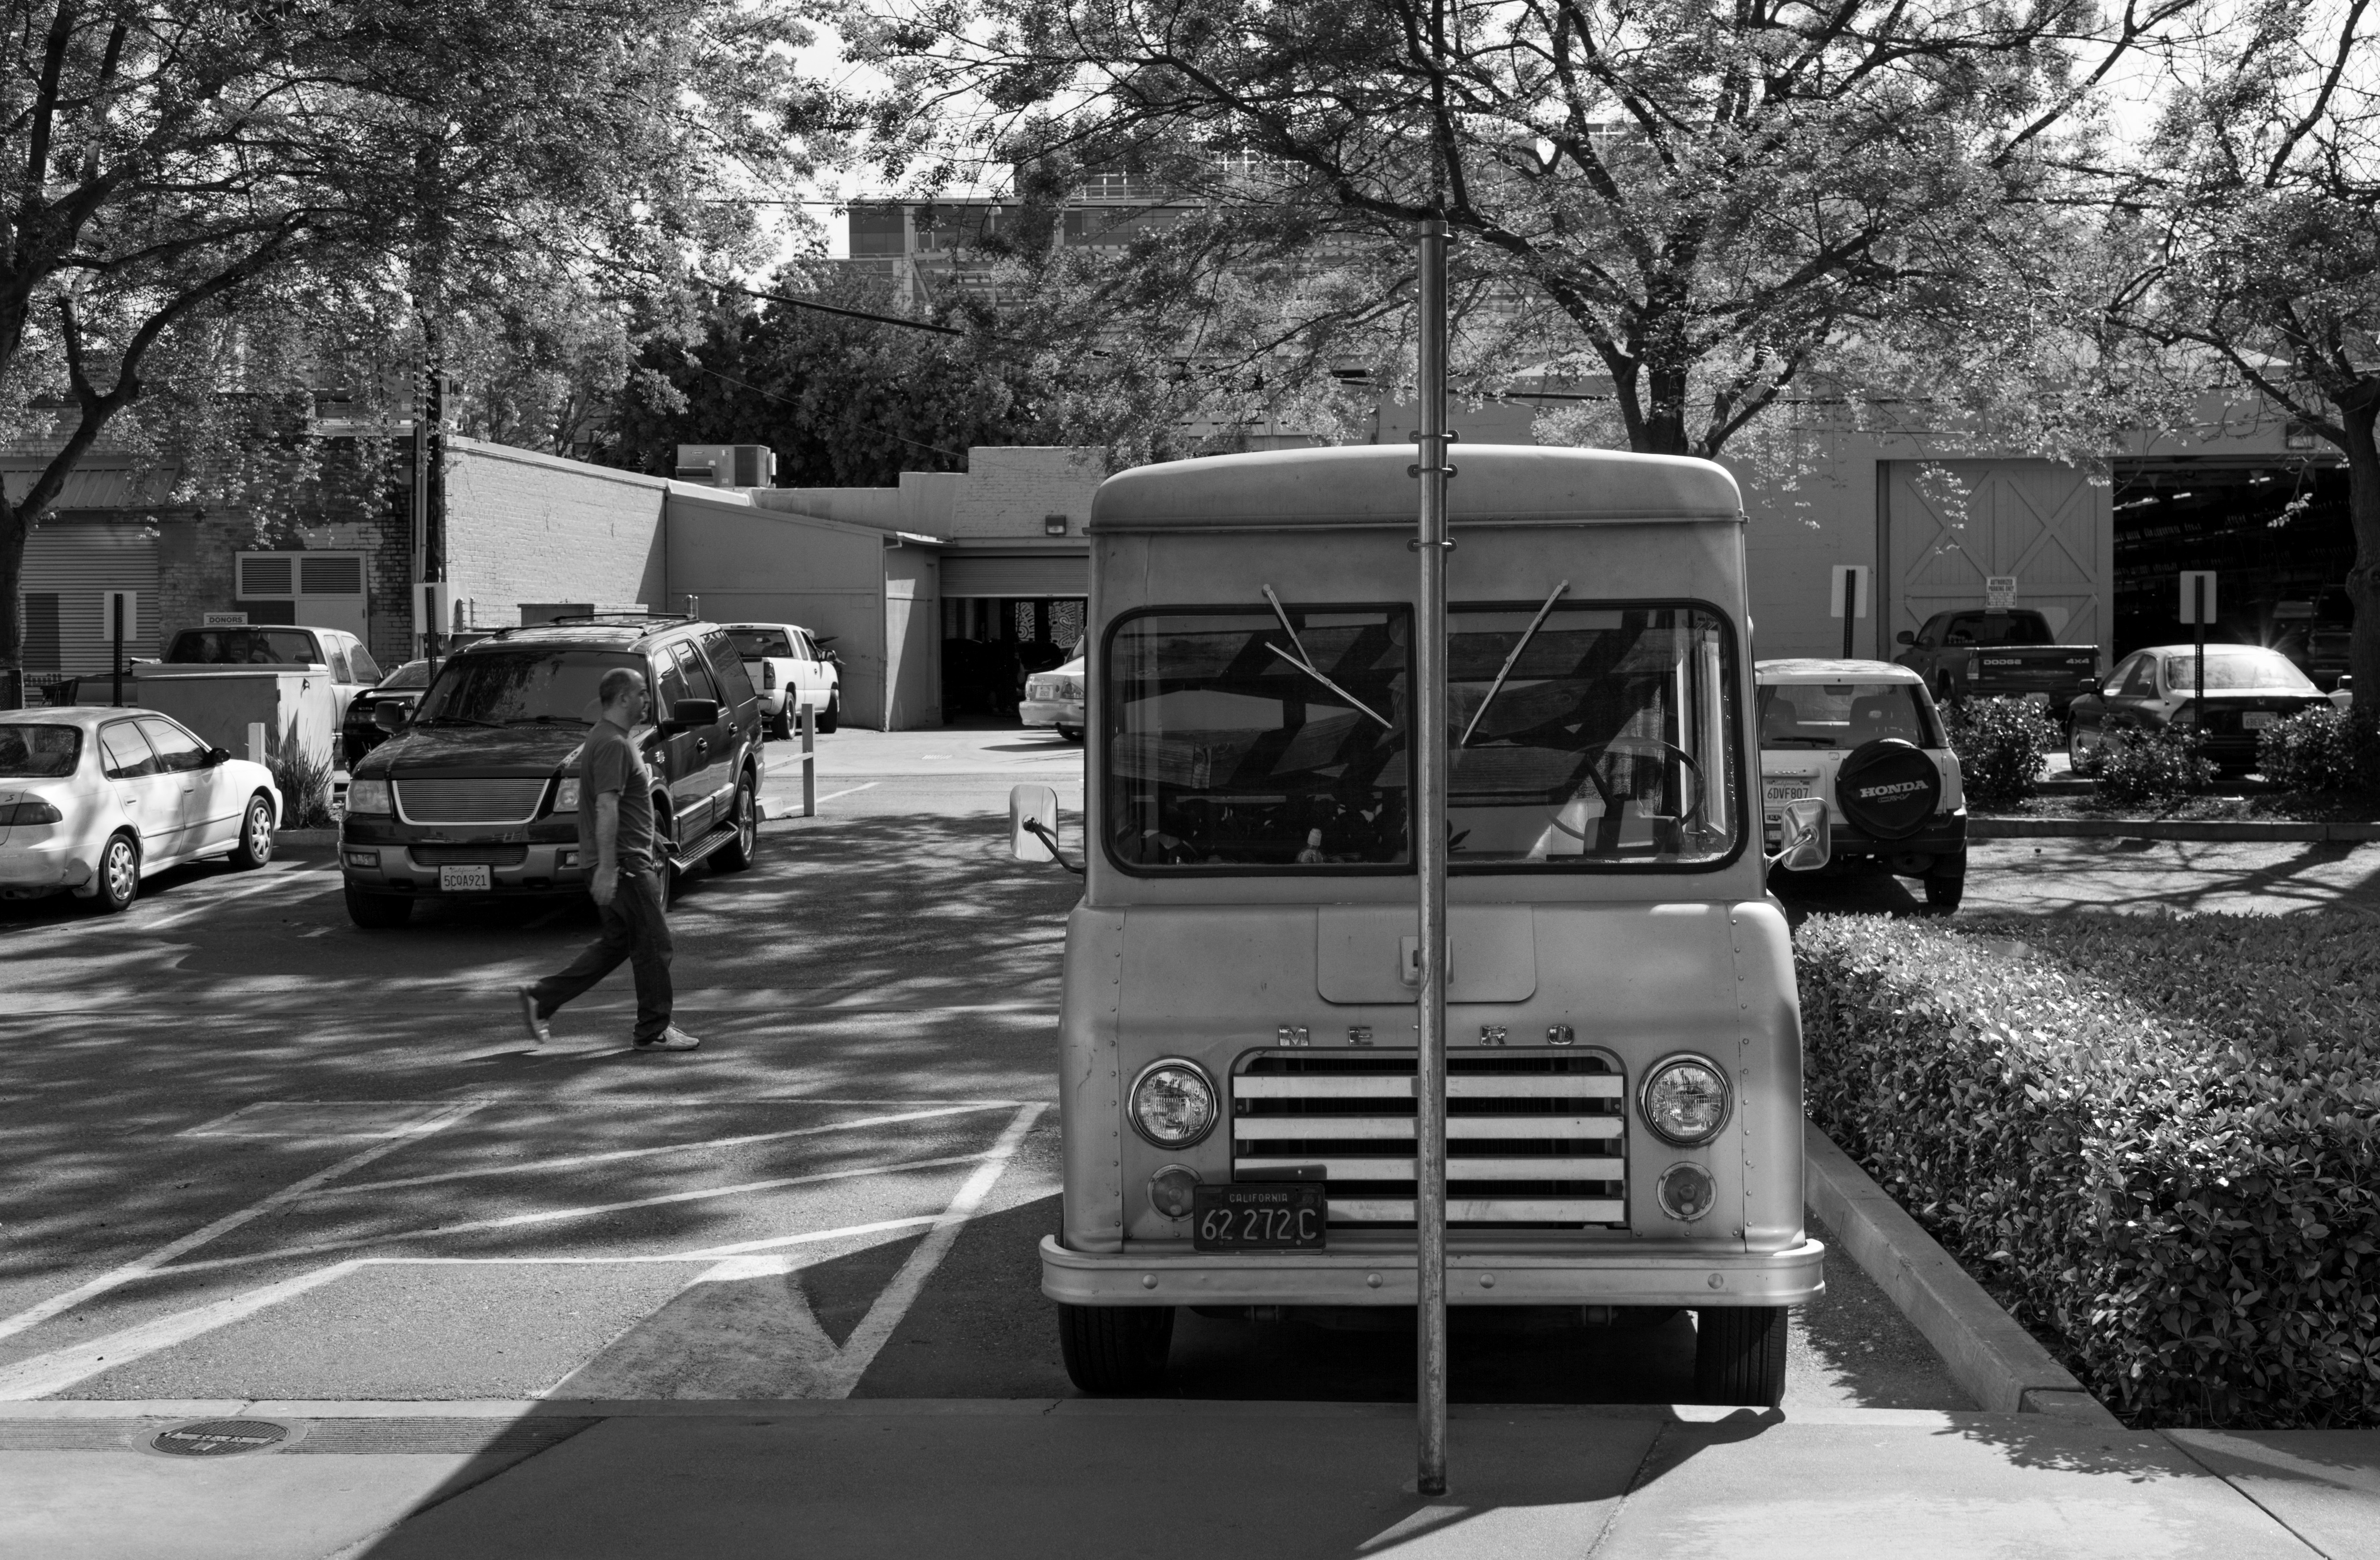
black and white, road, street, car, transport, vehicle, black, monochrome, sacramento, monochrome photography, mode of transport